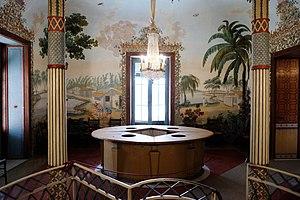
La Casina Cinese de Palerme, communément appelée Palazzina Cinese, est une ancienne résidence royale des Bourbons des Deux-Siciles, située en bordure du Parco della Favorita, en bordure de la réserve de Monte Pellegrino.